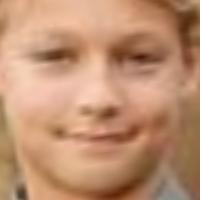
Age group: age 11-20